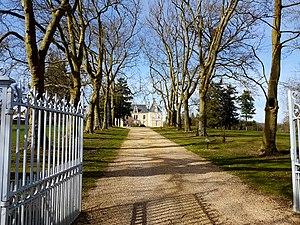
Superbe édifice se trouvant sur la commune de Les Forges.
Les Forges est une commune du centre-ouest de la France située dans le département des Deux-Sèvres en région Nouvelle-Aquitaine.